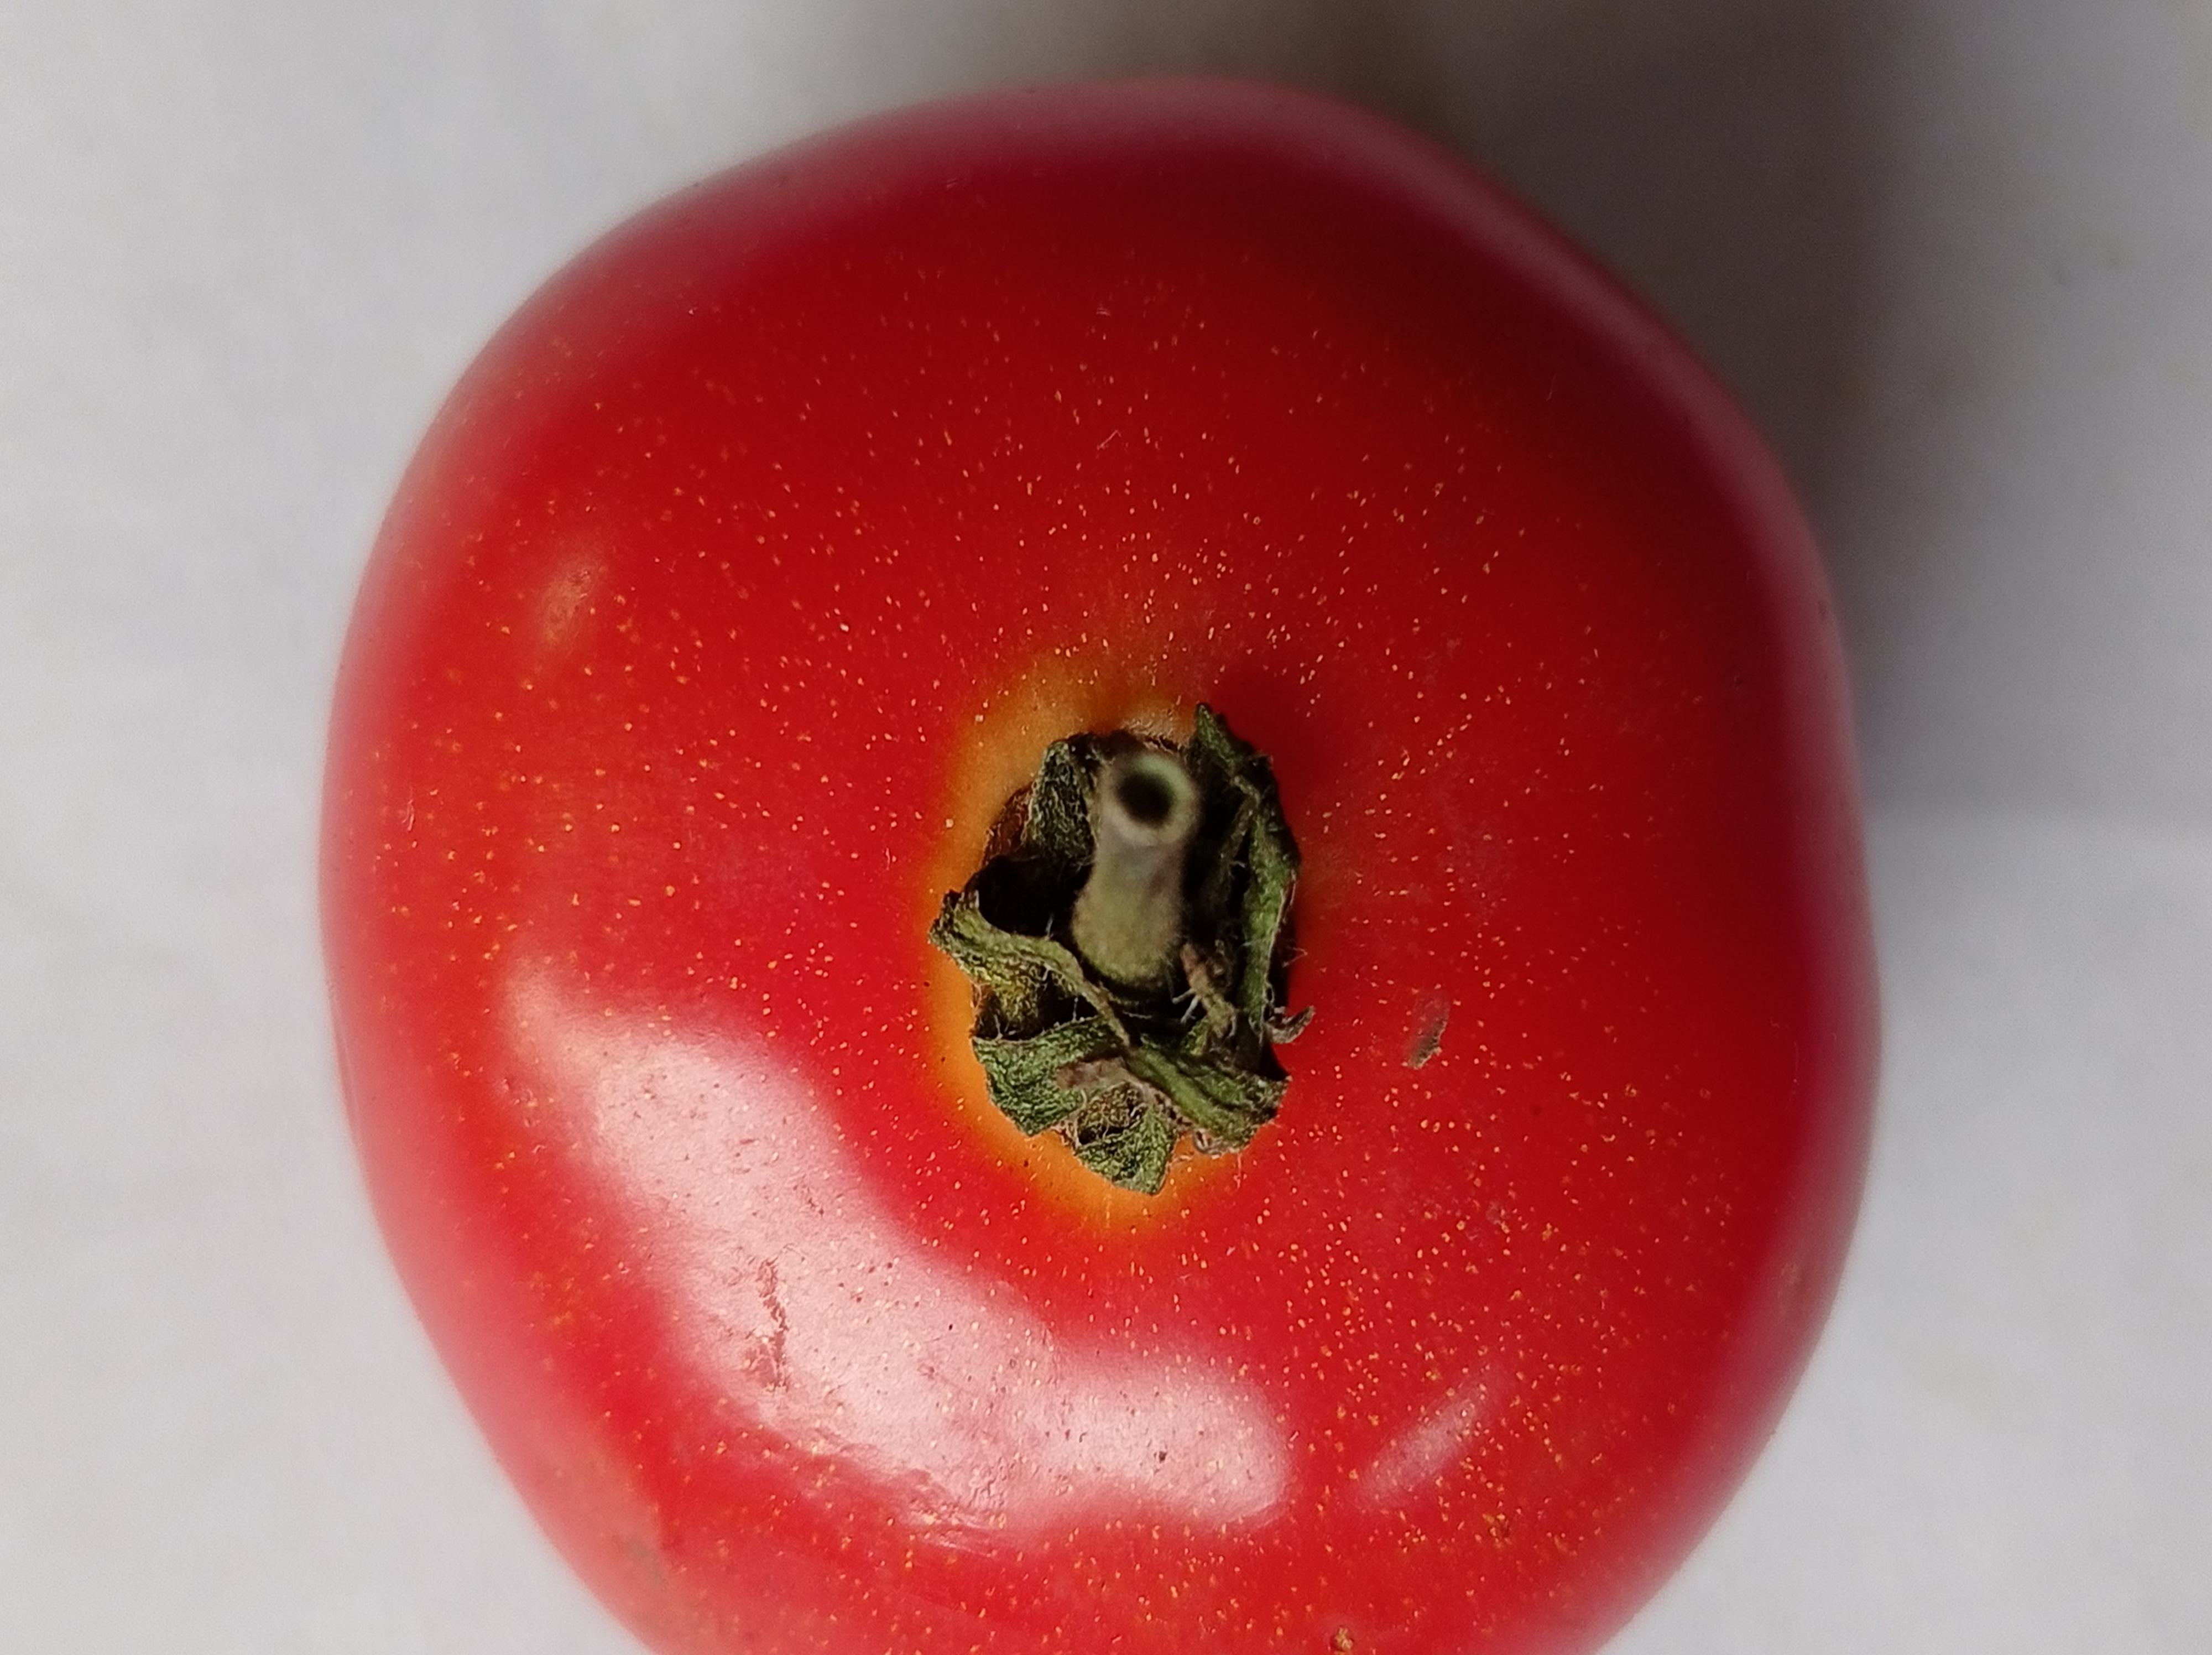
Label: Fresh